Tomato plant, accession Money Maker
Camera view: tilt-top (135 deg); turntable rotation: 270 degrees
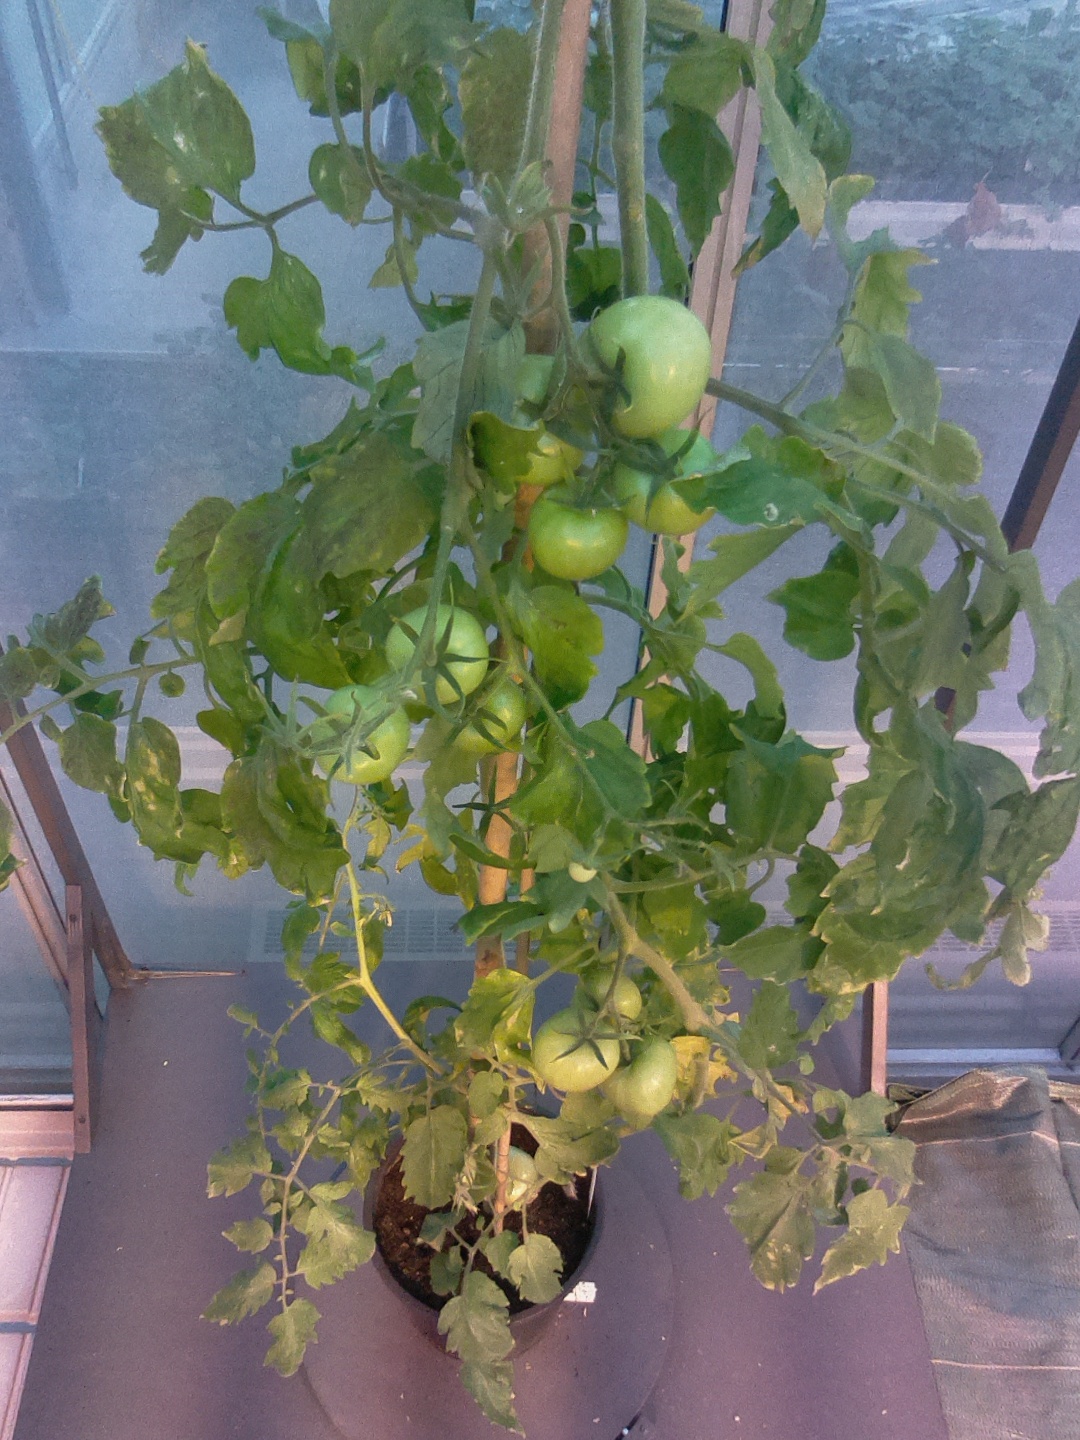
BBCH growth stage 77: 70%-80% of final fruit size